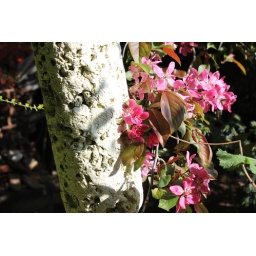
Crab Apple tree in flower and fishermans float